517th Parachute Regimental Combat Team

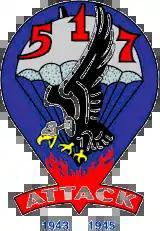
Shoulder sleeve insignia

The 517th Parachute Regimental Combat Team (517th PRCT) was an airborne, specifically a parachute infantry, regiment of the United States Army that was formed in March 1943 during World War II, training at Camp Toccoa in the mountains of Northeast Georgia.